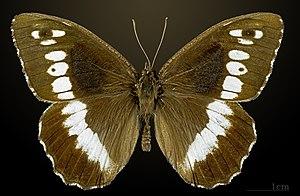
Le Silène est une espèce de lépidoptères de la famille des Nymphalidae et de la sous-famille des Satyrinae. Il est la seule espèce du genre monotypique Brintesia.